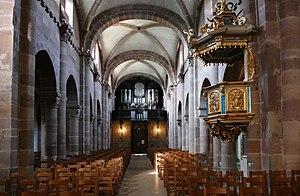
L'église Sainte-Foy est construite au XIIᵉ siècle dans le style roman, en plein cœur de la ville de Sélestat, dans le Bas-Rhin. Elle se situe tout près de l'église gothique Saint-Georges et de la Bibliothèque humaniste.